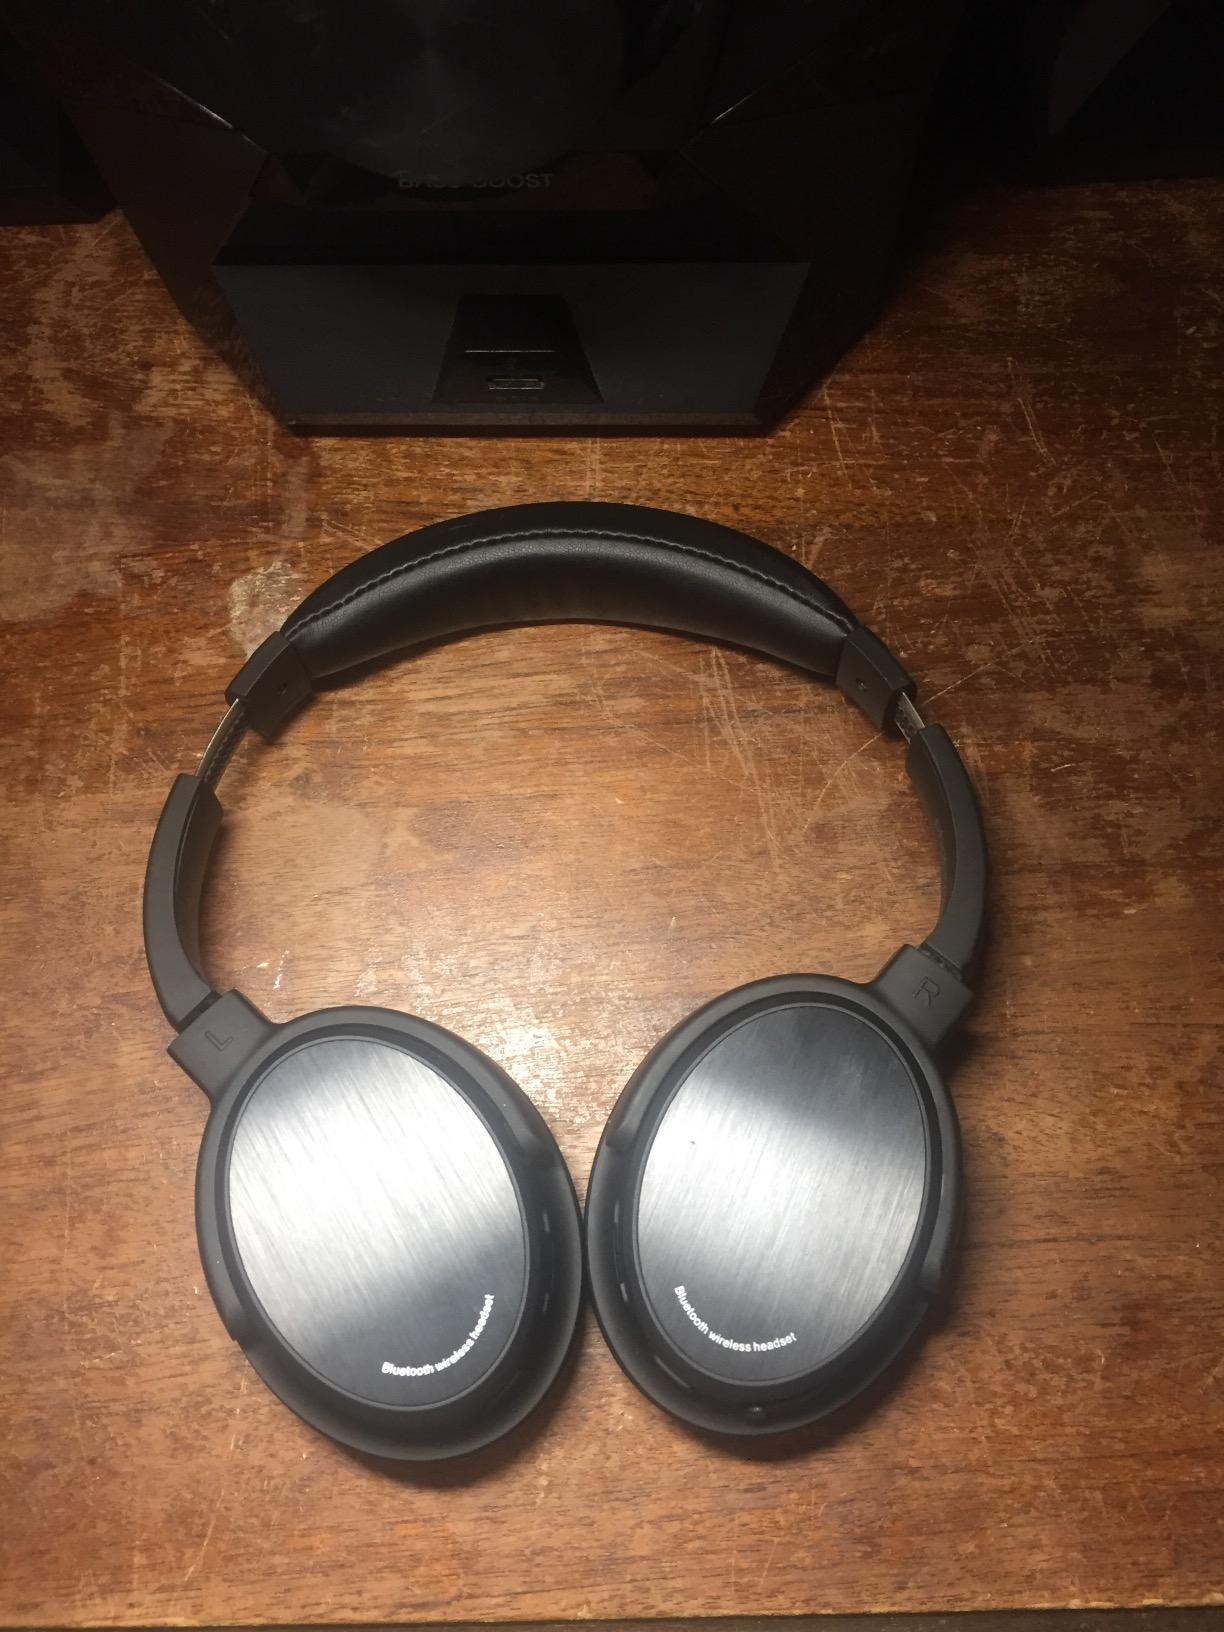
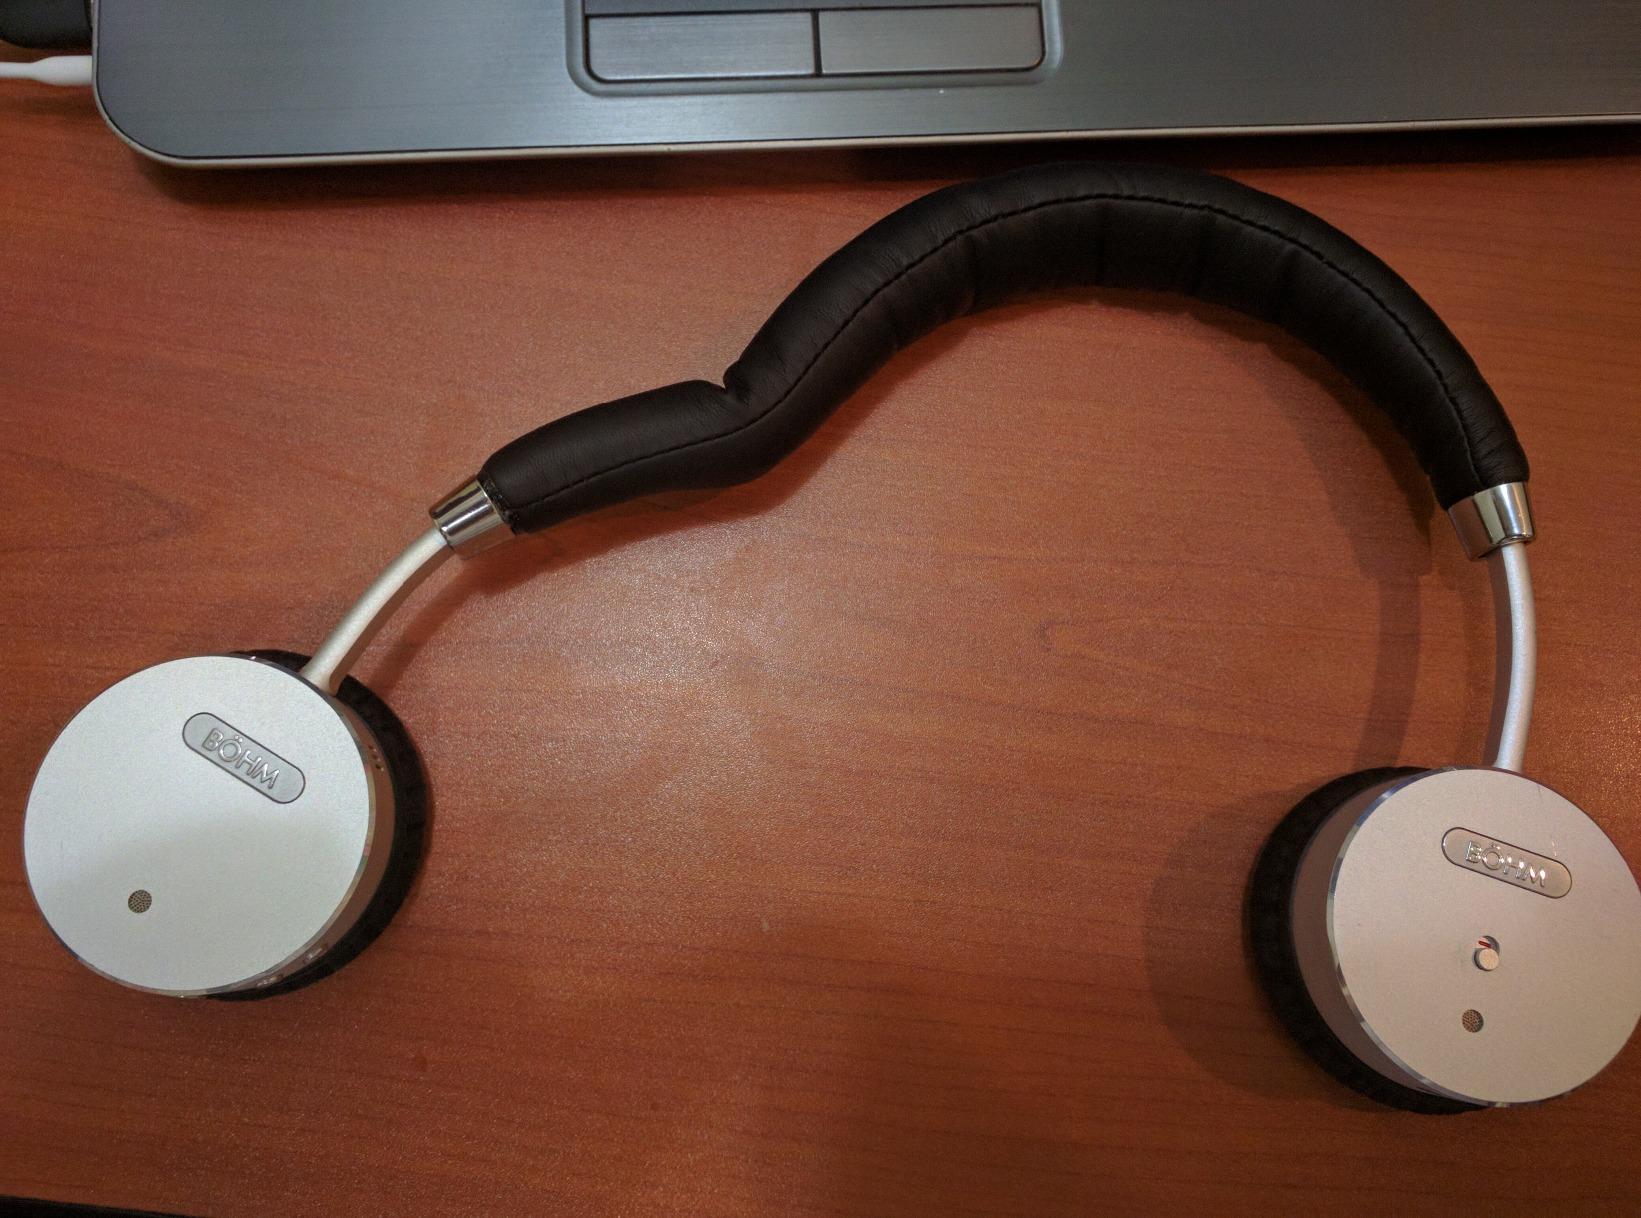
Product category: headphones
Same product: no